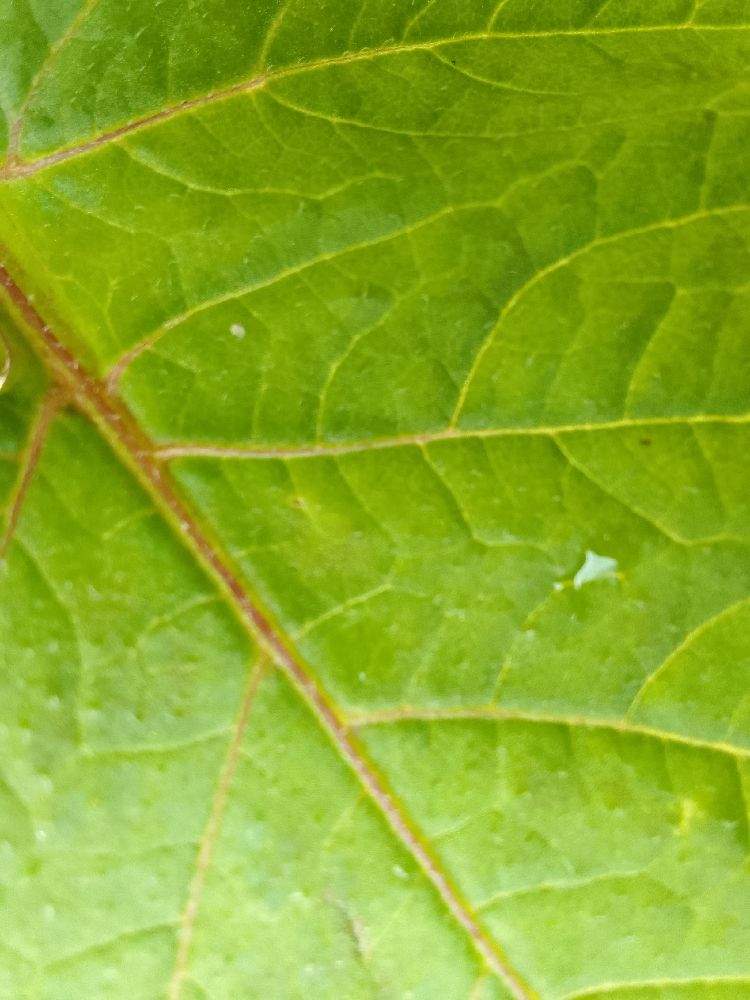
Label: Healthy